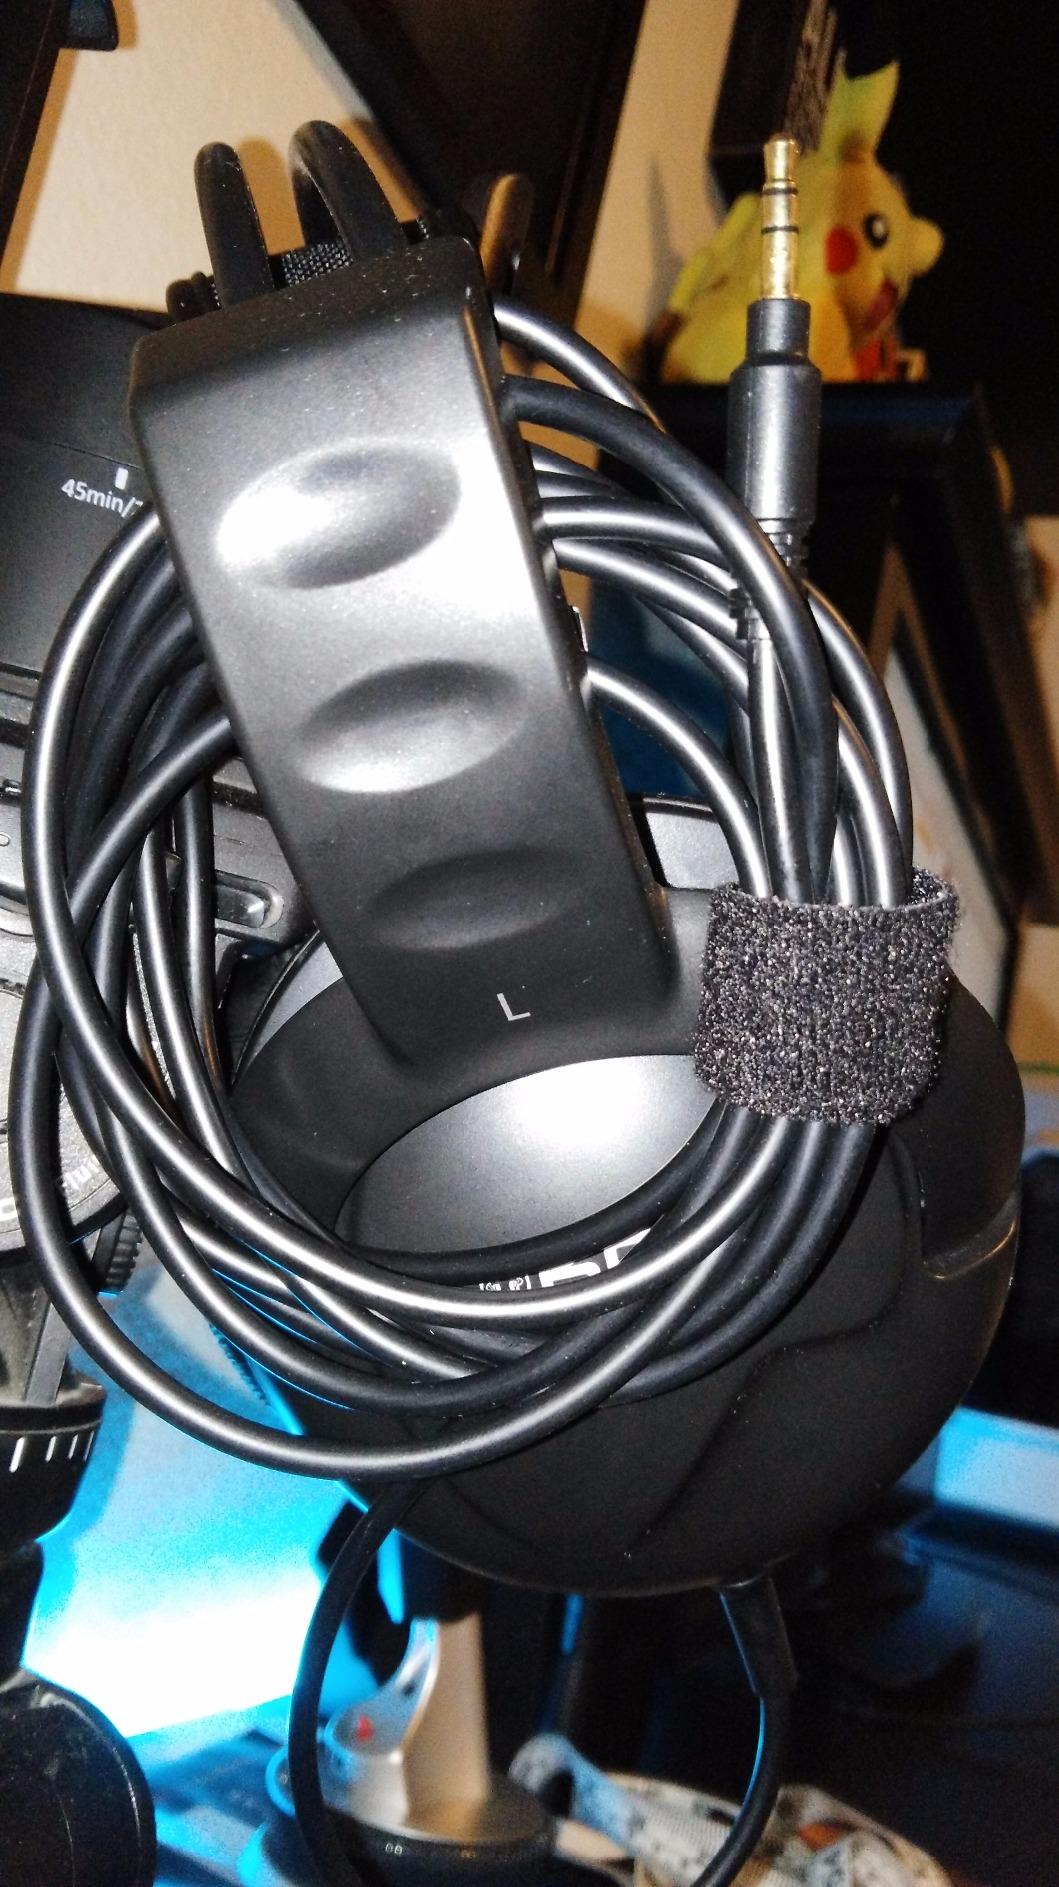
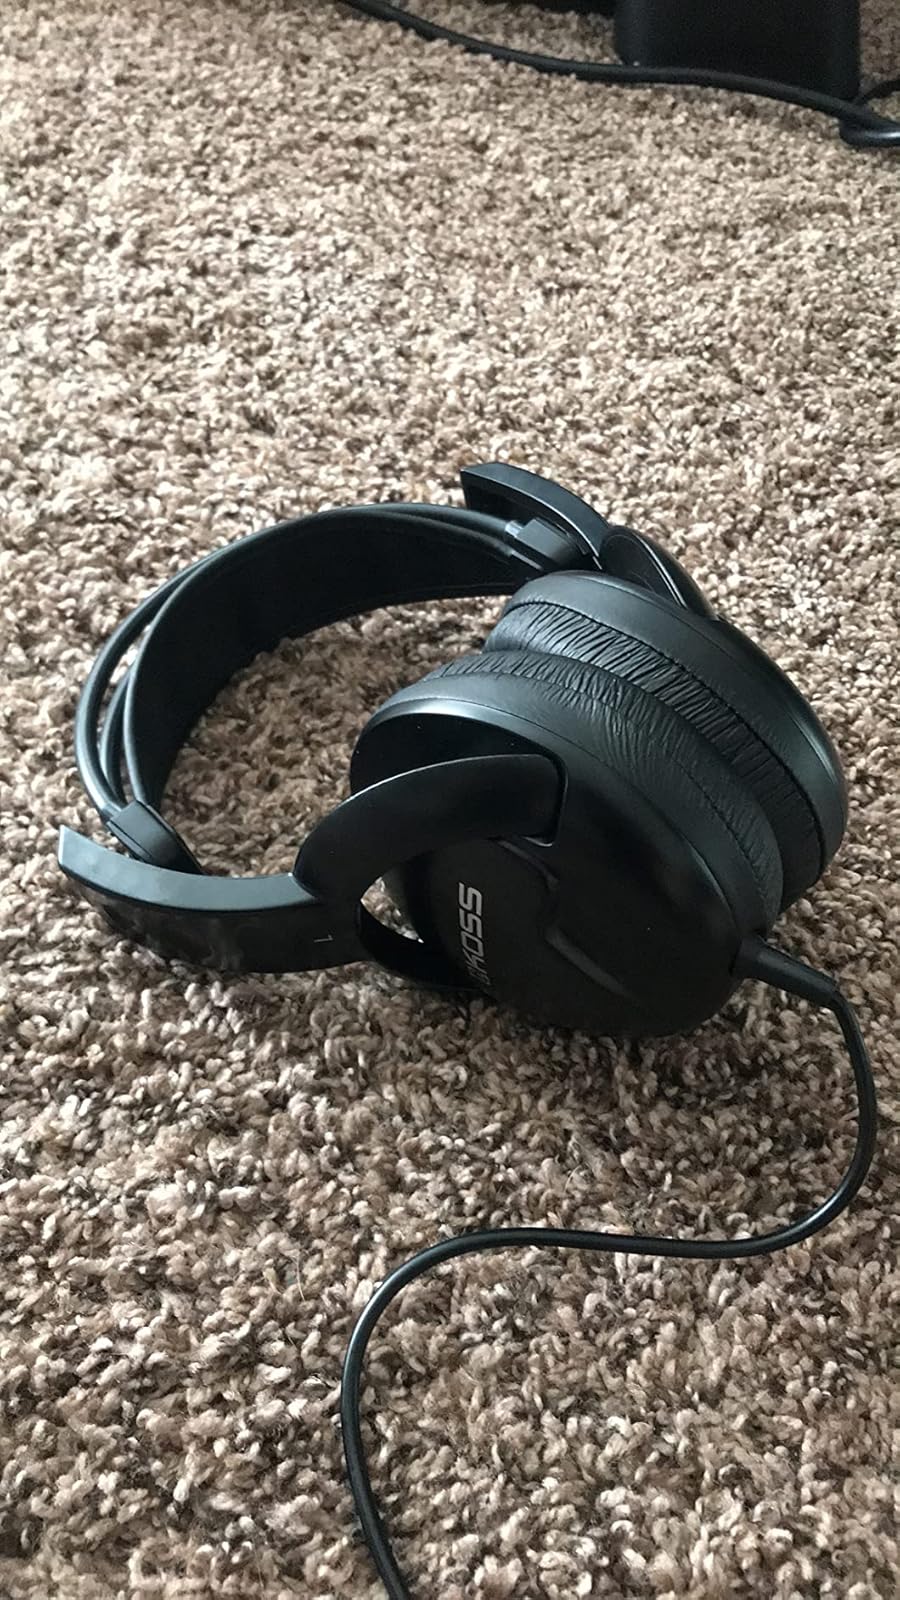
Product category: headphones
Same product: yes